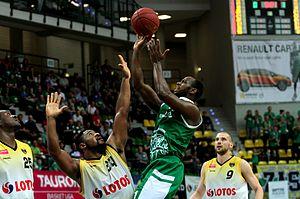
Marcus Darrel Ginyard, né le 8 mai 1987 à Rochester, New York, est un joueur américain de basket-ball. Il évolue aux postes d'ailier et d'arrière.